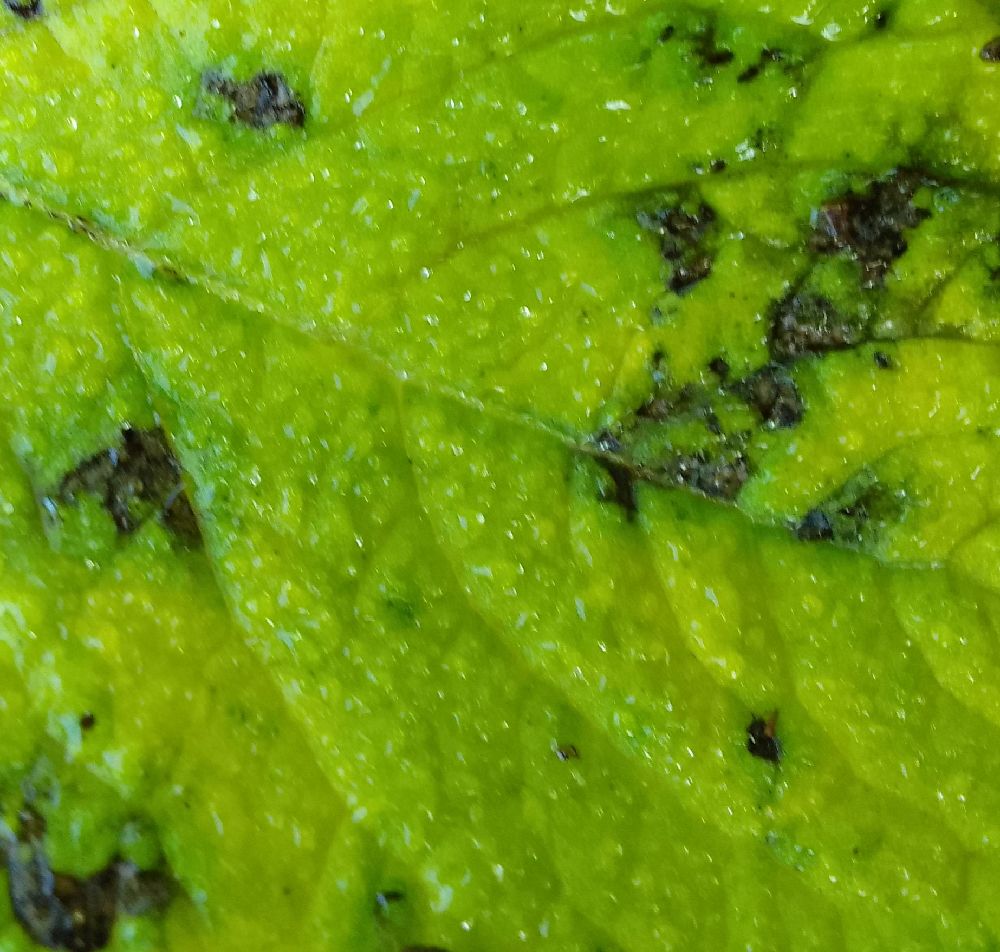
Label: Early blight